Paranoia (role-playing game)

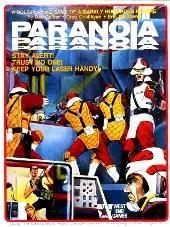
1st edition cover

Paranoia is a dystopian science-fiction tabletop role-playing game originally designed and written by Greg Costikyan, Dan Gelber, and Eric Goldberg, and first published in 1984 by West End Games. Since 2004 the game has been published under license by Mongoose Publishing. The game won the Origins Award for Best Roleplaying Rules of 1984 and was inducted into the Origins Awards Hall of Fame in 2007. "Paranoia" is notable among tabletop games for being more competitive than co-operative, with players encouraged to betray one another for their own interests, as well as for keeping a light-hearted, tongue in cheek tone despite its dystopian setting.